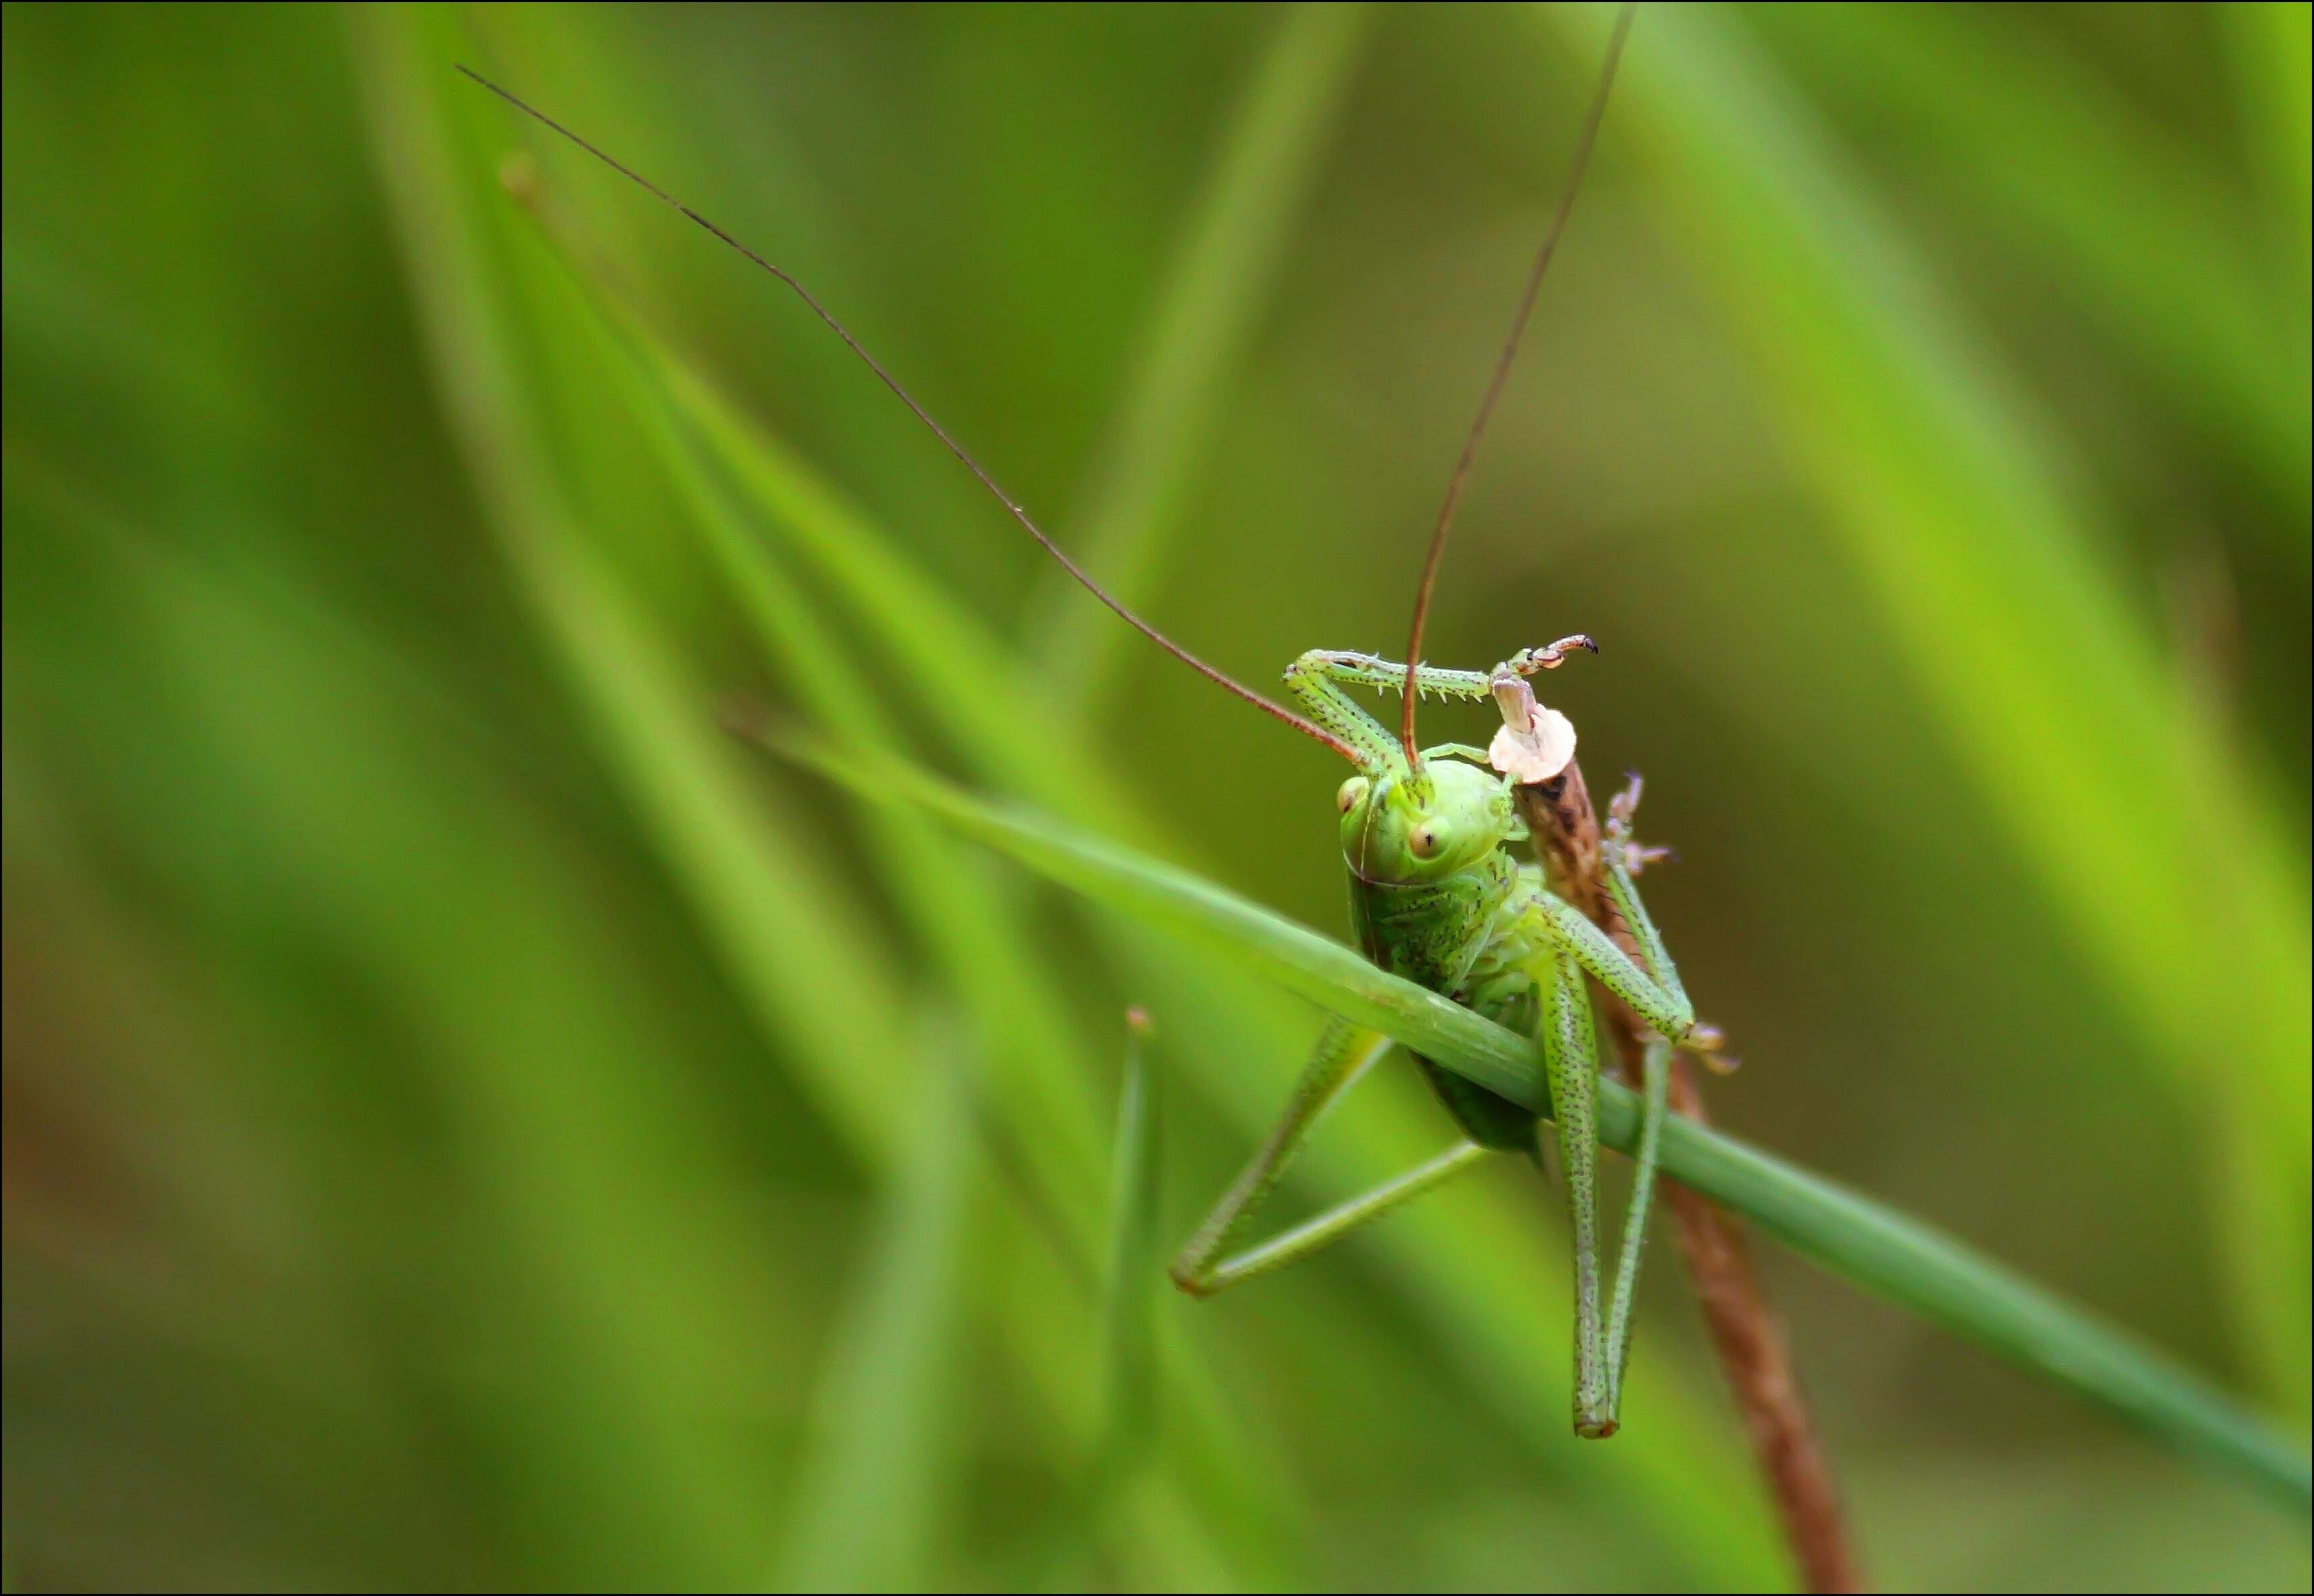
nature, grass, photography, meadow, flower, animal, green, insect, macro, close, fauna, invertebrate, close up, skip, legs, animals, mantis, casual, grasshopper, viridissima, grasshoppers, locust, macro photography, arthropod, probe, tettigonia viridissima, depend on, plant stem, cricket like insect